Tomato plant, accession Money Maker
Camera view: vertical (180 deg); turntable rotation: 240 degrees
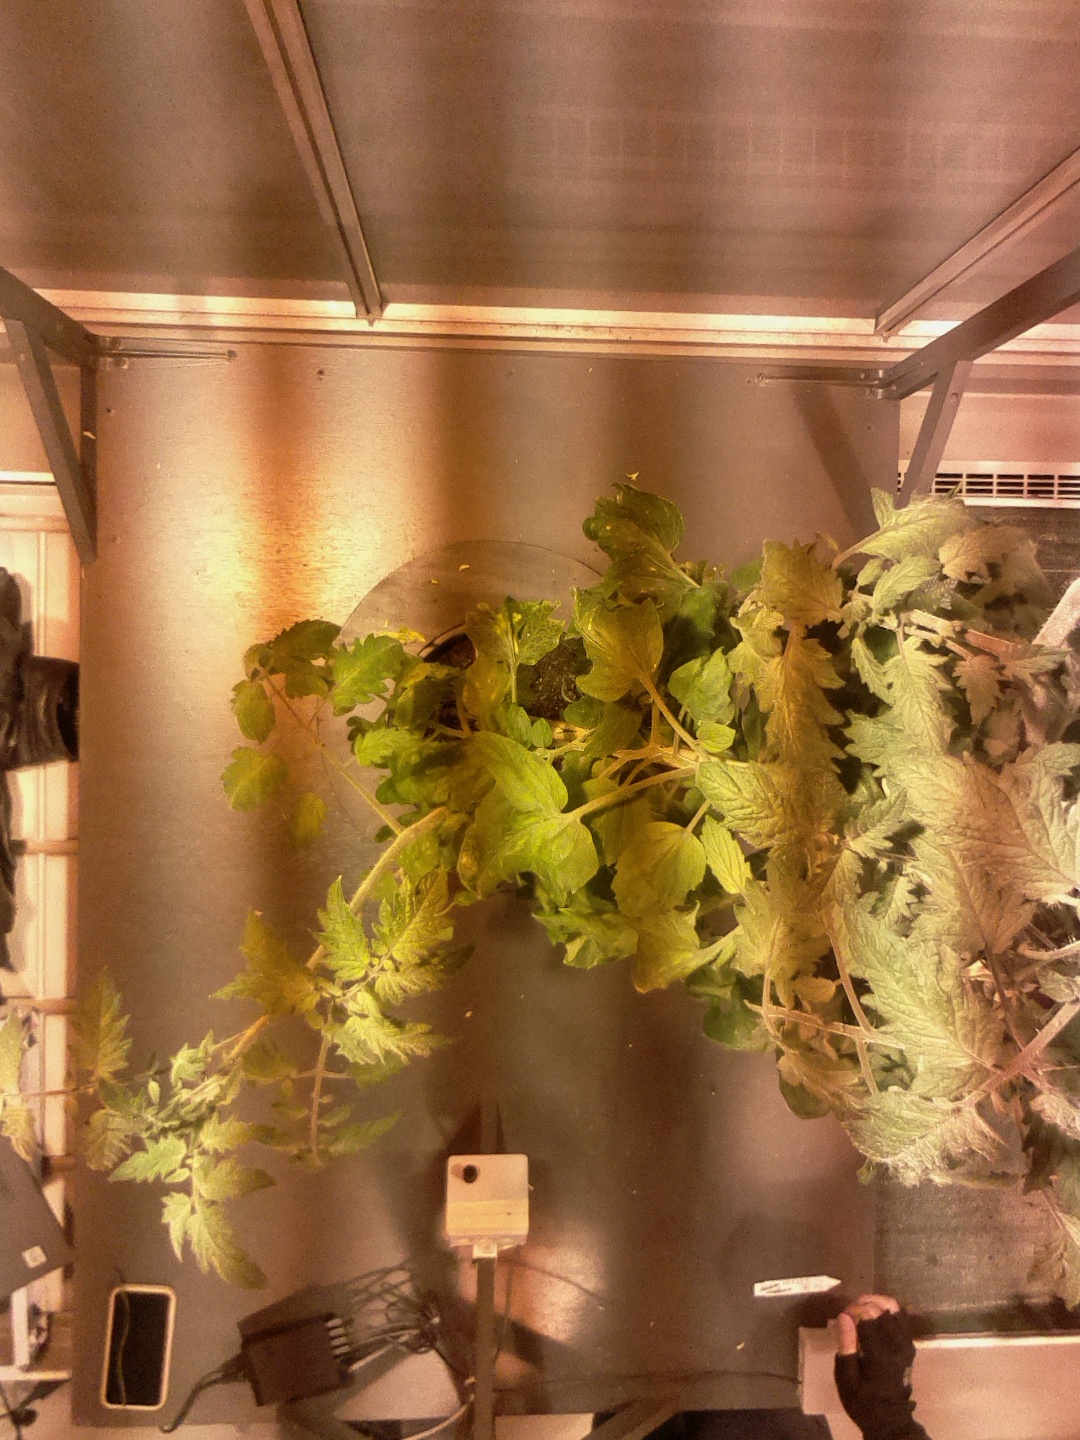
BBCH growth stage 73: 30%-40% of final fruit size